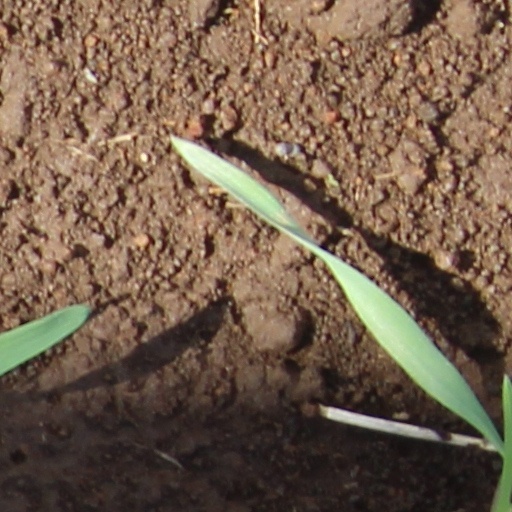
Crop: wheat